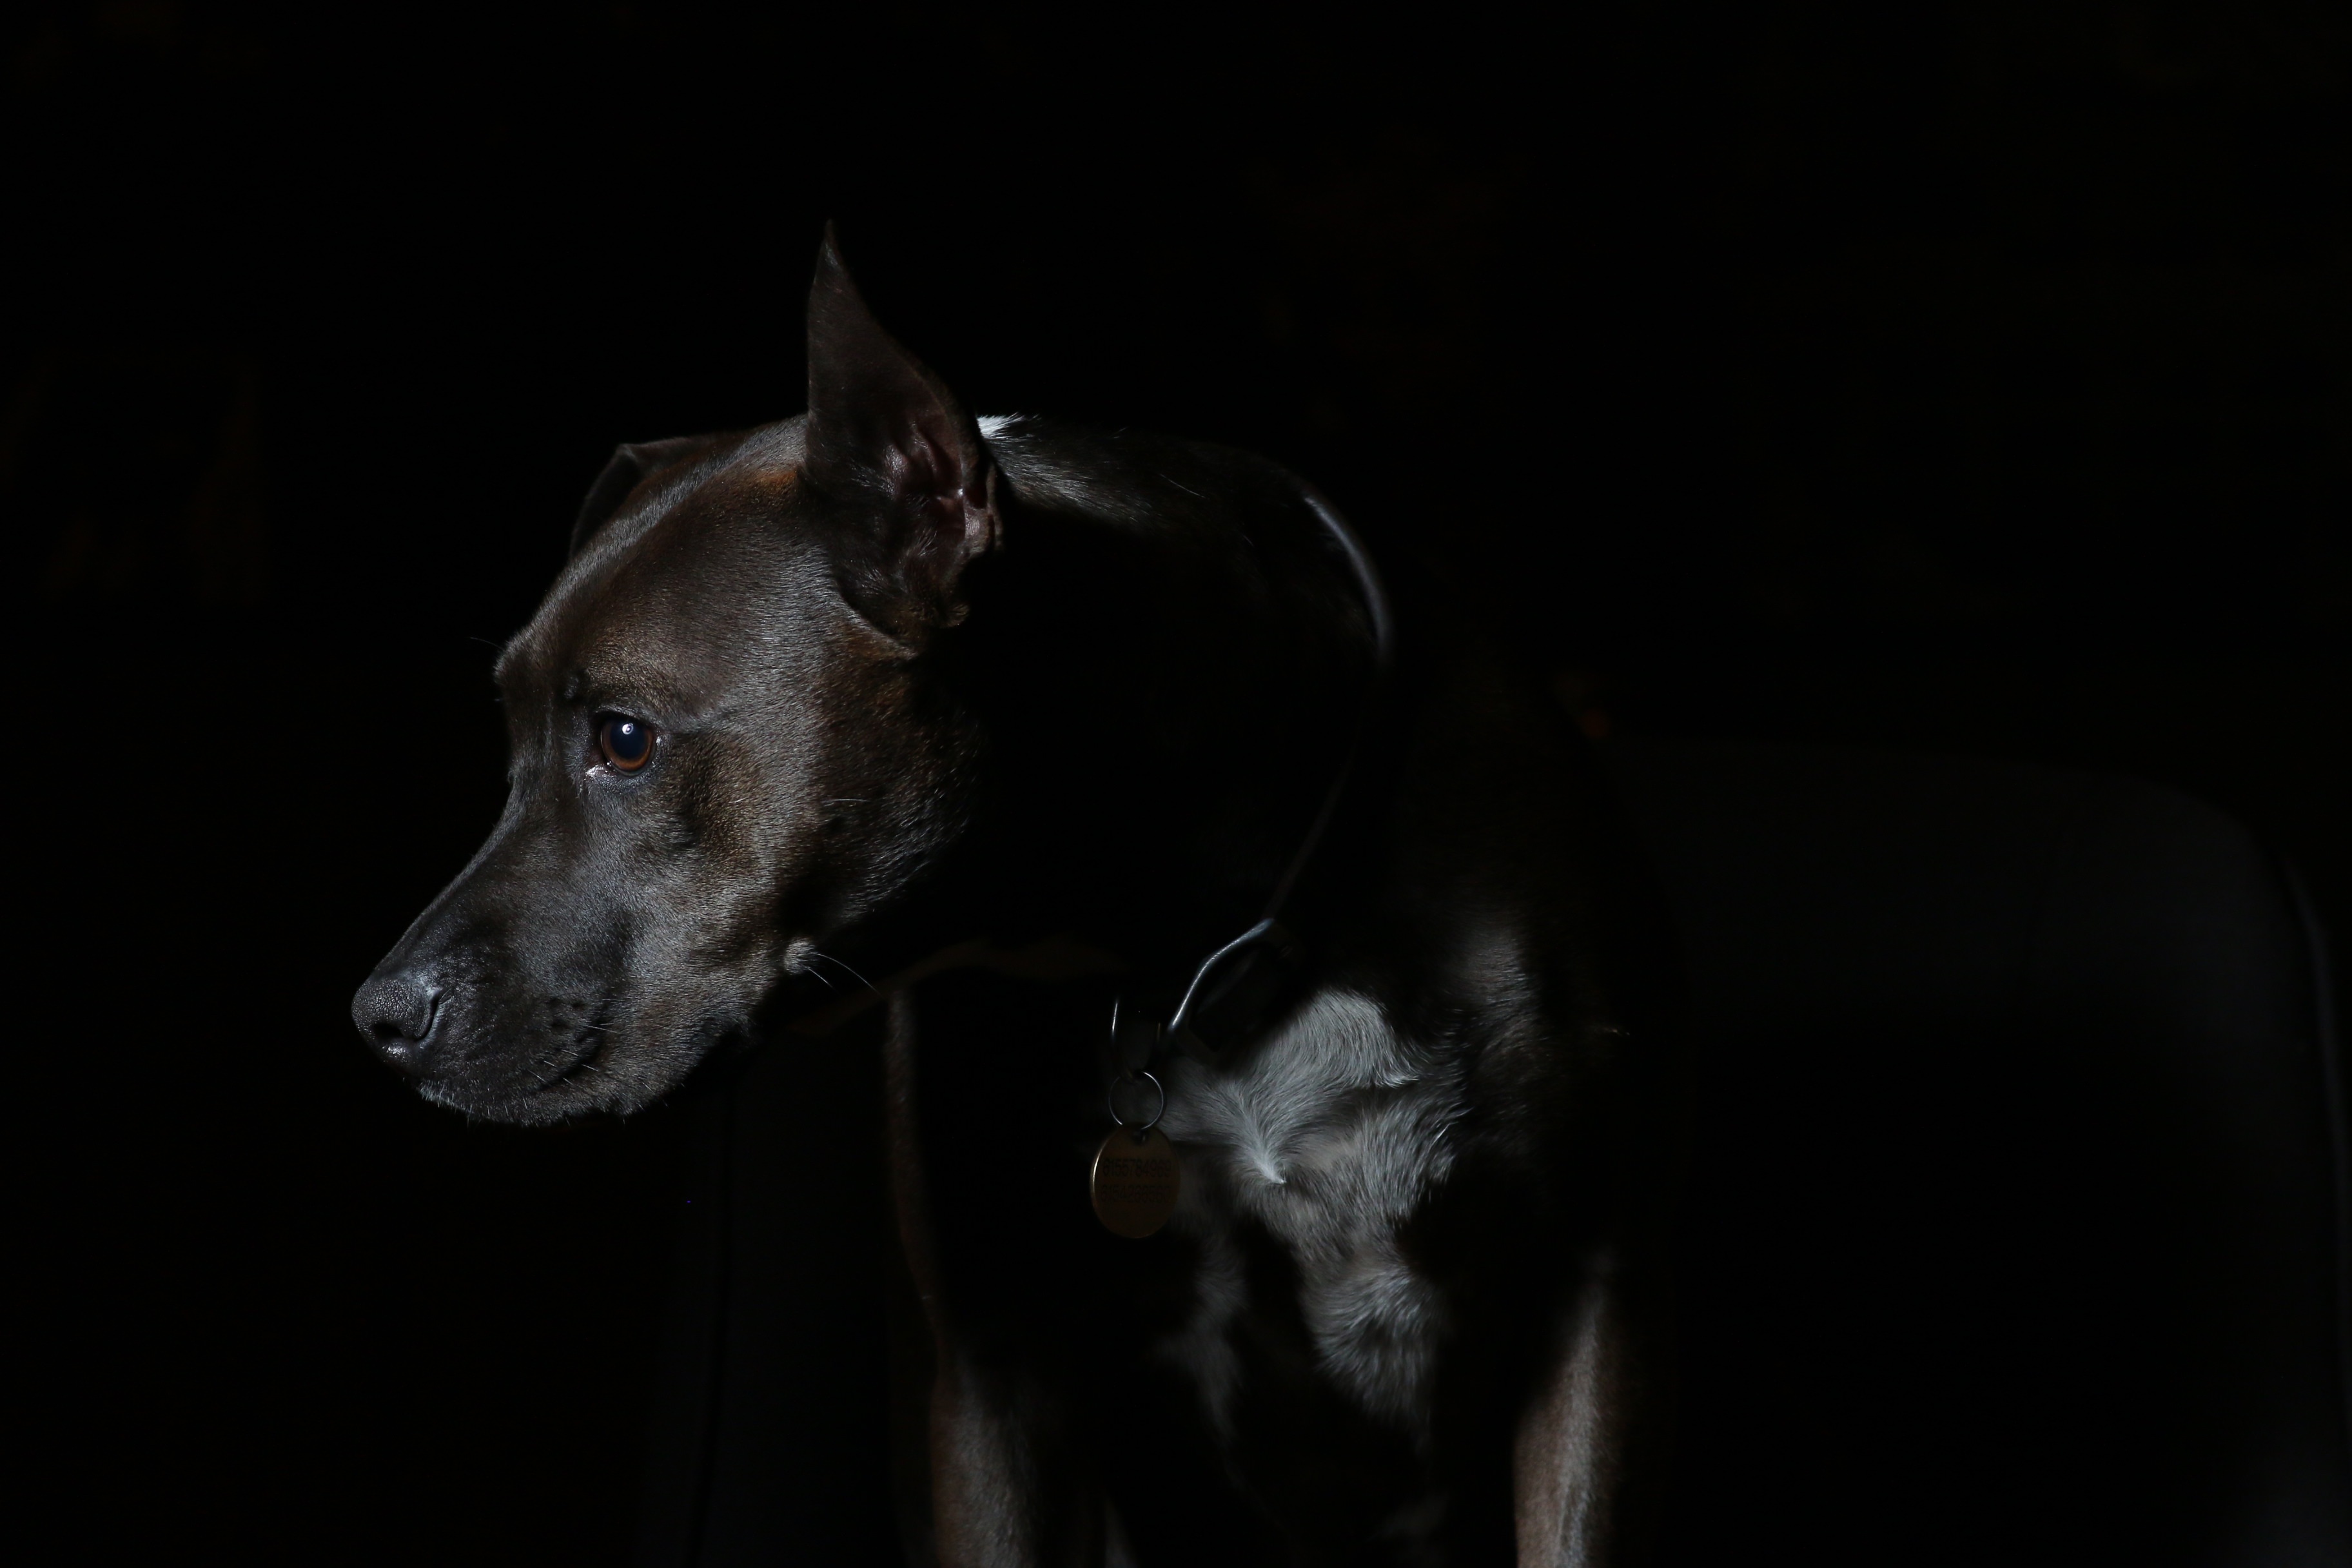
puppy, dog, animal, cute, canine, profile, dark, pet, portrait, young, studio, mammal, black, collar, eye, vertebrate, domestic, breed, purebred, loyal, dog like mammal, carnivoran, animal sports, dog sports, italian greyhound